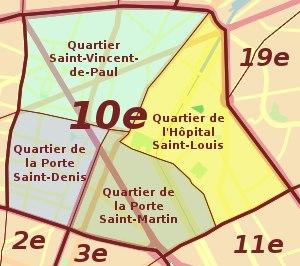
Le 10ᵉ arrondissement de Paris est un des vingt arrondissements de Paris, situé sur la rive droite de la Seine.
Le quartier de la Porte-Saint-Martin est le 39ᵉ quartier administratif de Paris situé dans le 10ᵉ arrondissement. Il est nommé en raison de sa proximité avec la porte Saint-Martin.